Mary Coffin Starbuck

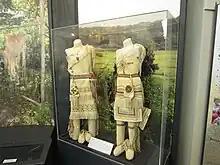
Wampanoag traded with the Starbucks to purchase notions for making clothes.

Nathaniel operated a trading post, bartering goods with the Wampanoag, and Mary performed the bookkeeping. Initially, Native people hunted birds and fished for their livelihood, and traded fish and bird feathers for goods. As the settlement of Europeans was established, Native Americans adopted the agricultural economy. The mercantile business expanded with the advent of the whaling industry and supplied residents with items such as candles, clothing, fabric, notions, molasses, and knives. The Starbuck business was likely at the south side of Main Street and warehouse was located southeast of the Main and Union Street intersection.